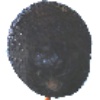
Label: Avocado ripe 1